Vincent Auriol

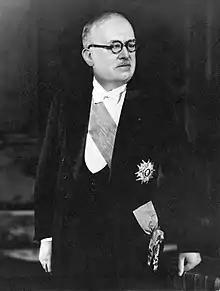
Auriol in 1947

Vincent Jules Auriol (27 August 1884 – 1 January 1966) was a French politician who served as President of France from 1947 to 1954. A member of the French Section of the Workers' International (SFIO), he was the first president elected under the Fourth Republic. His presidential term was marked by the Indochina War, the implementation of the Monnet Plan for modernisation, as well as France joining the Council of Europe and NATO as a founding member.